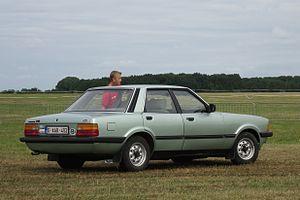
La Ford Taunus TC est une gamme de grandes voitures familiales construites par Ford Allemagne de 1970 à 1982. Le Taunus TC était basée sur la même base que la Cortina de Ford UK, avec le badge «TC» pour Taunus Cortina.